Régis de Trobriand

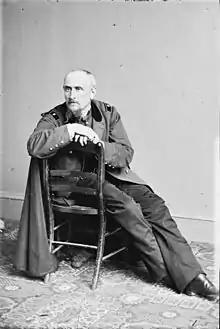
Maj. Gen. Régis de Trobriand

Philippe Régis Denis de Keredern de Trobriand (June 4, 1816 – July 15, 1897) was a Breton aristocrat, lawyer, poet, and novelist who, on a dare, emigrated in his 20s to the United States, settling first in New York City. During the American Civil War, he became naturalized, was commissioned and served in the Union Army, reaching the rank of Major general.